Oyshee

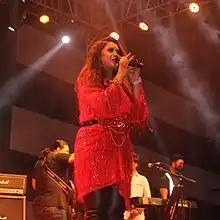
Oyshee at Rajdharpur Madhyamik Bidyalay's Golden Jubilee (2023)

Fatima Tuz Zahra Oyshee (born 8 December 1990) is a Bangladeshi singer. She is notable for her albums "Oyshee Express", "Oyshee's Maya", "Oyshee's Haowa", "Chokher Bari", "Oyshee Express2", "Oyshee Express3", "GB Dilki Doya Hoyna", "GB Dillite Nizamuddin Awolia" with Imran Mahmudul and "Dehobazi" with Arfin Rumey. She won Bangladesh National Film Award for Best Female Playback Singer for her performance in the film "" (2019).